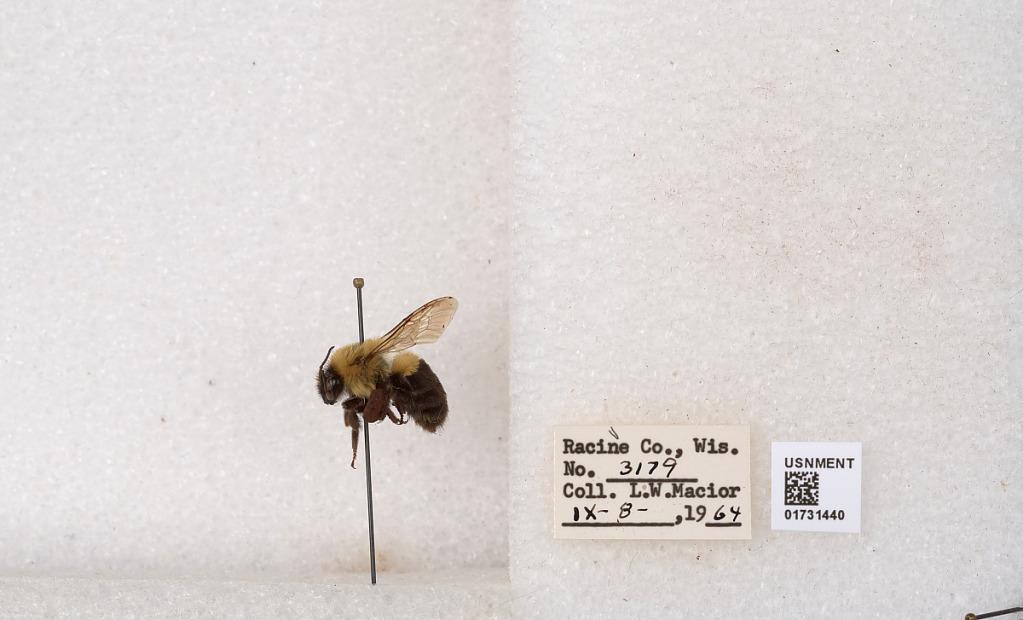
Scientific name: Bombus impatiens Cresson
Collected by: L. Macior
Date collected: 1964-9-8
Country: United States
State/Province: Wisconsin
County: Racine
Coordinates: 42.7299, -87.8123